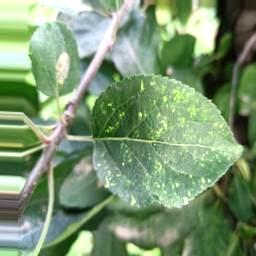
Label: Apple_Mosaic